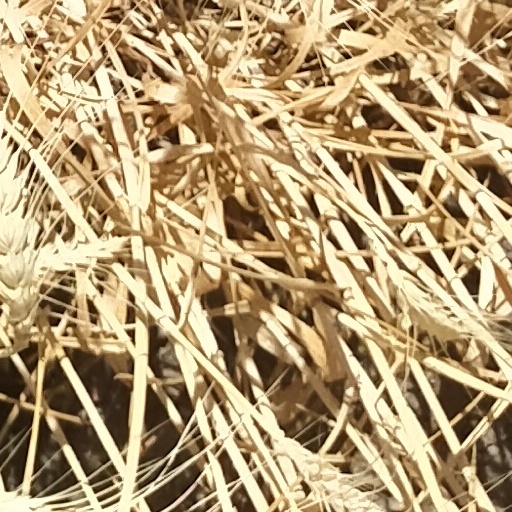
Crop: wheat